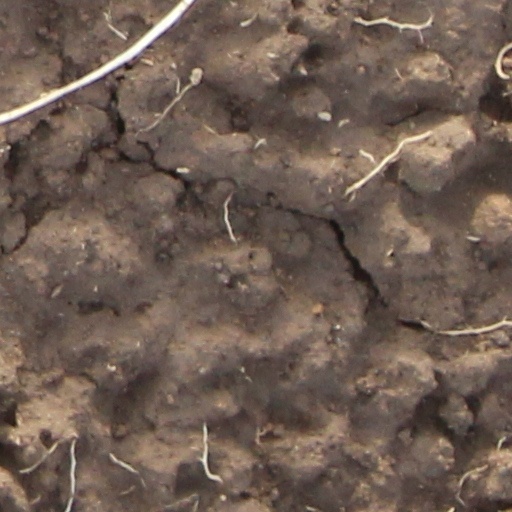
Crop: wheat